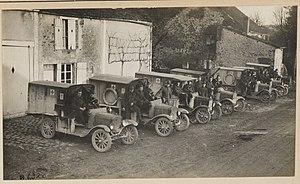
Rolampont est une commune française située dans le département de la Haute-Marne, en région Grand Est.